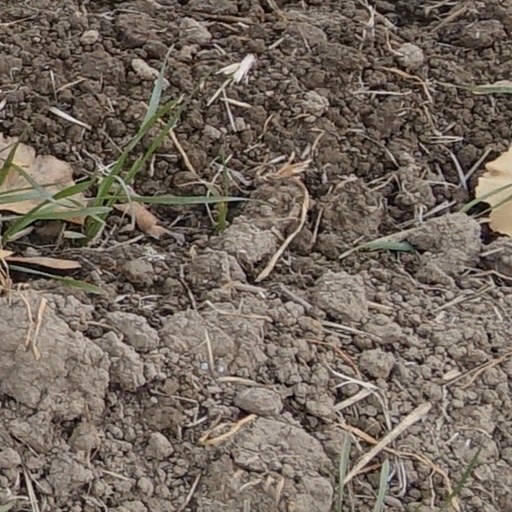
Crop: wheat